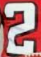
Number: 2